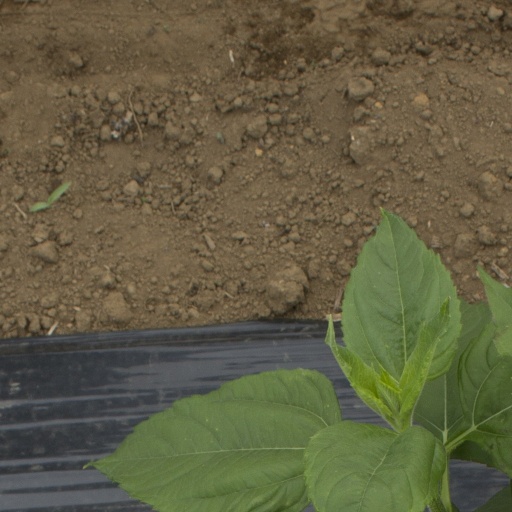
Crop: Jerusalem artichoke